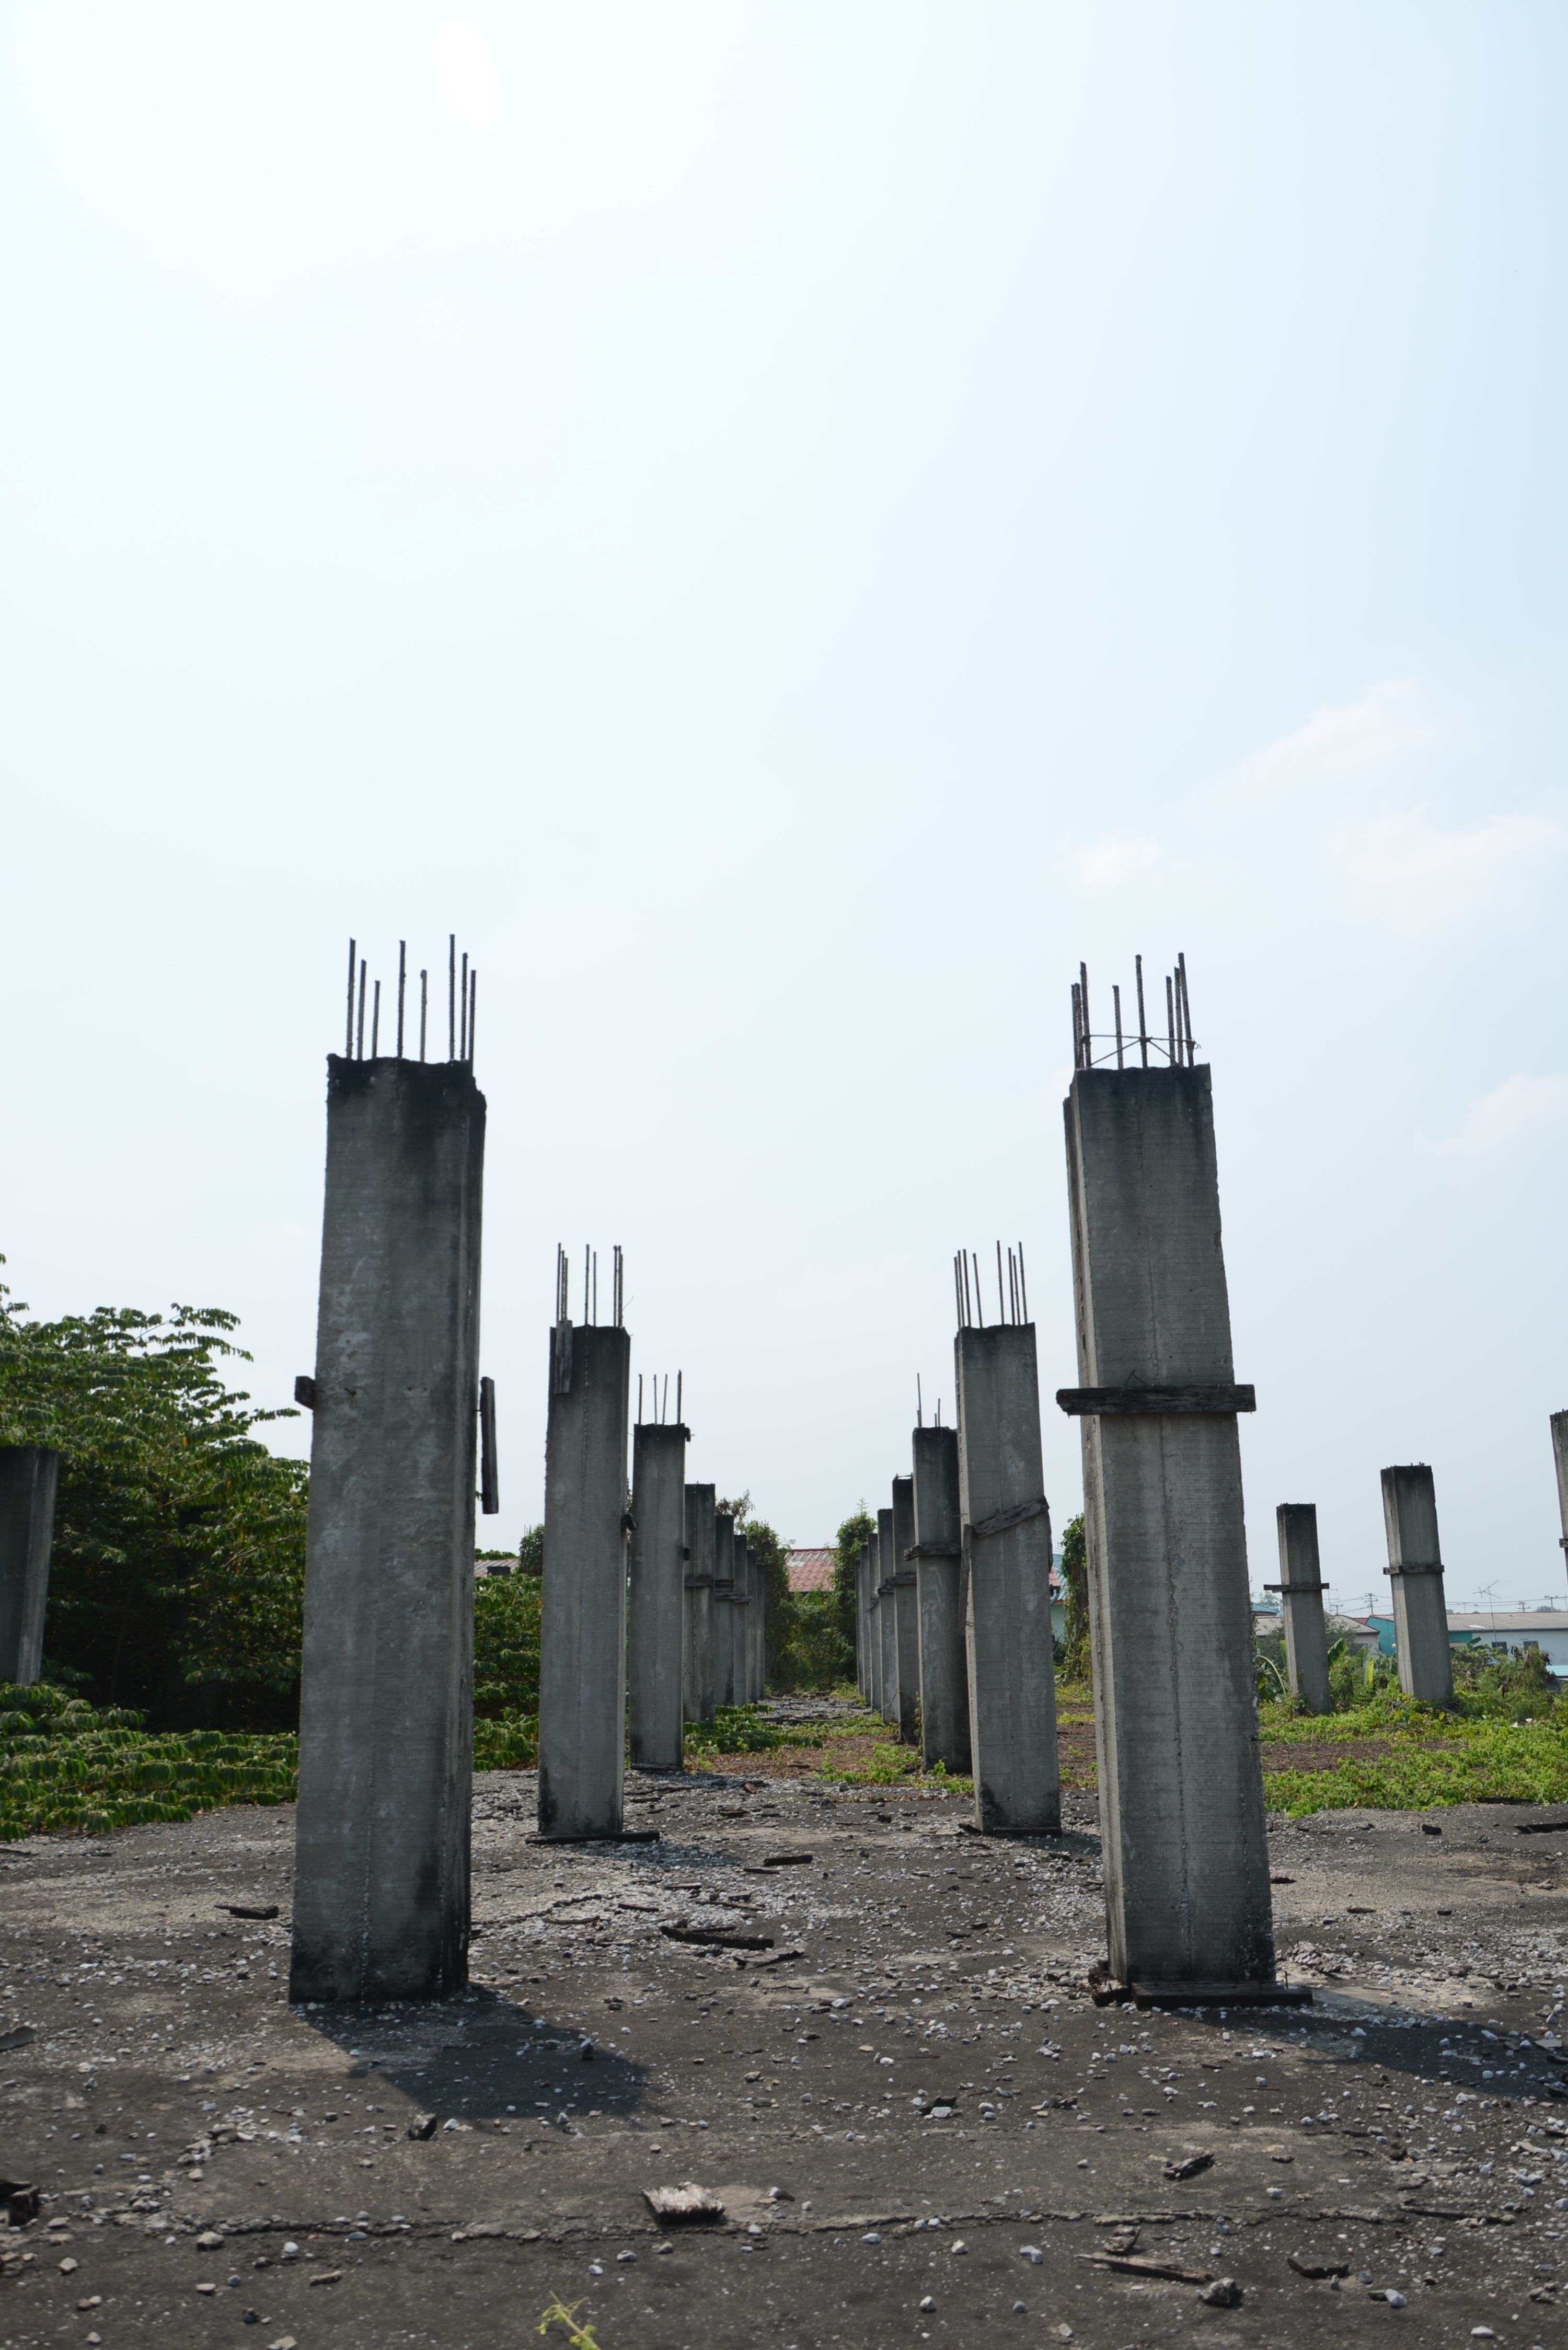
sky, building, monument, construction, landmark, memorial, temple, ruins, monolith, fitting, piling, carcass, ancient history, channel building, armature, not yet